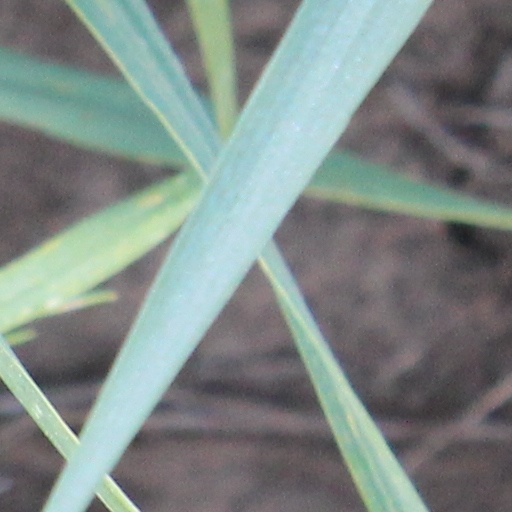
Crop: wheat